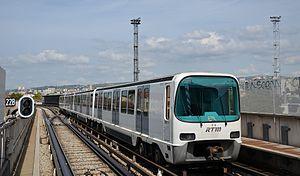
MPM76 n°33 sur la ligne 2 du métro de Marseille, à son terminus Bougainville.
Les transports urbains sont les différents moyens de transport propres à une ville ou à une agglomération, adaptés à cet environnement. Ils comprennent généralement les transports en commun et individuels, comme la voiture ou le vélo.
Le métro de Marseille est un réseau métropolitain, desservant l'agglomération de Marseille, dans le sud de la France. Le réseau comporte deux lignes, essentiellement souterraines, totalisant 22,7 kilomètres. La première ligne a été mise en service le 26 novembre 1977. Après la mise en service d'une seconde ligne en 1984 et cinq extensions concernant les deux lignes, le métro dessert 28 stations nominales, dont deux en correspondance avec l'autre ligne, soit 31 stations. La ligne 1 comprend 18 stations sur un tracé de 12,9 km, la ligne 2 dessert 13 stations dont 10 souterraines sur un tracé de 9,8 km.
La ligne 2 du métro de Marseille mesure 9,8 km. Ouverte en 1984 et étendue en 1986, 1987 et 2019, elle compte 13 stations entre Gèze et Sainte-Marguerite Dromel.